History of Providence, Rhode Island

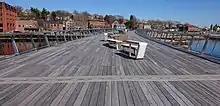
The Michael S. Van Leesten Memorial Bridge, opened 2020

In early September 1918, the first cases of the Spanish flu started appearing in Providence. By the end of the month, public health superintendent Charles V. Chapin had identified over 2,500 cases in the city. Chapin and other officials responded by ordering more hospital beds and increased staffing. On October 6, the Providence Board of Health issued a general closure order, affecting all public and private schools, theaters, movie houses, and dance halls. The spread of the influenza reached its highest level during October 3–9, with 6,700 cases reported. The closure order was rescinded on October 25. The flu returned for a smaller second wave in January 1919, which hit schools particularly hard. By February 5, no new cases were being reported and the epidemic was declared over.